Sarmishsay

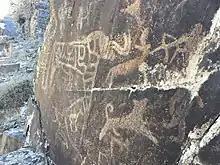
Animal petroglyphs, Sarmishsay, Uzbekistan

The petroglyphs are spread along the gorge, but concentrated in two main areas. The oldest petroglyphs date from the 9th millennium BC, but they span a period of history right up to the 18th century AD. Unfortunately, there is also some modern graffiti.